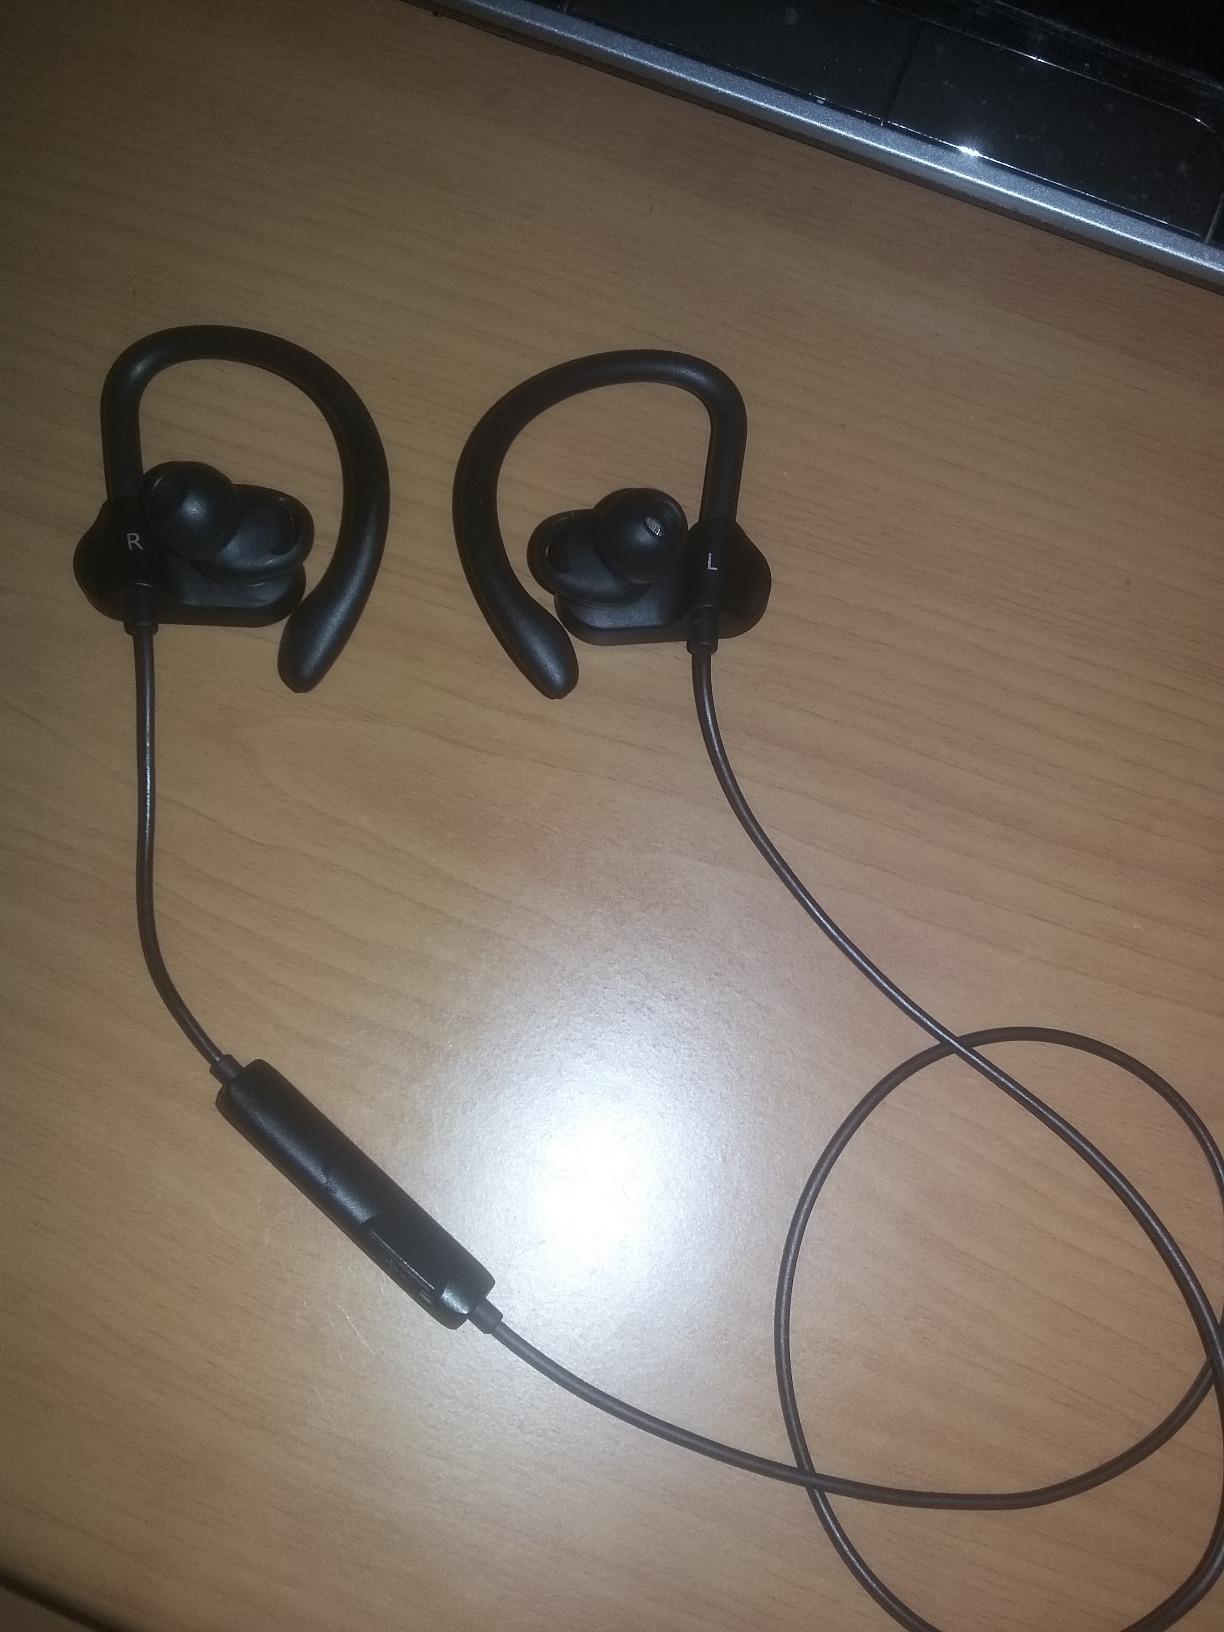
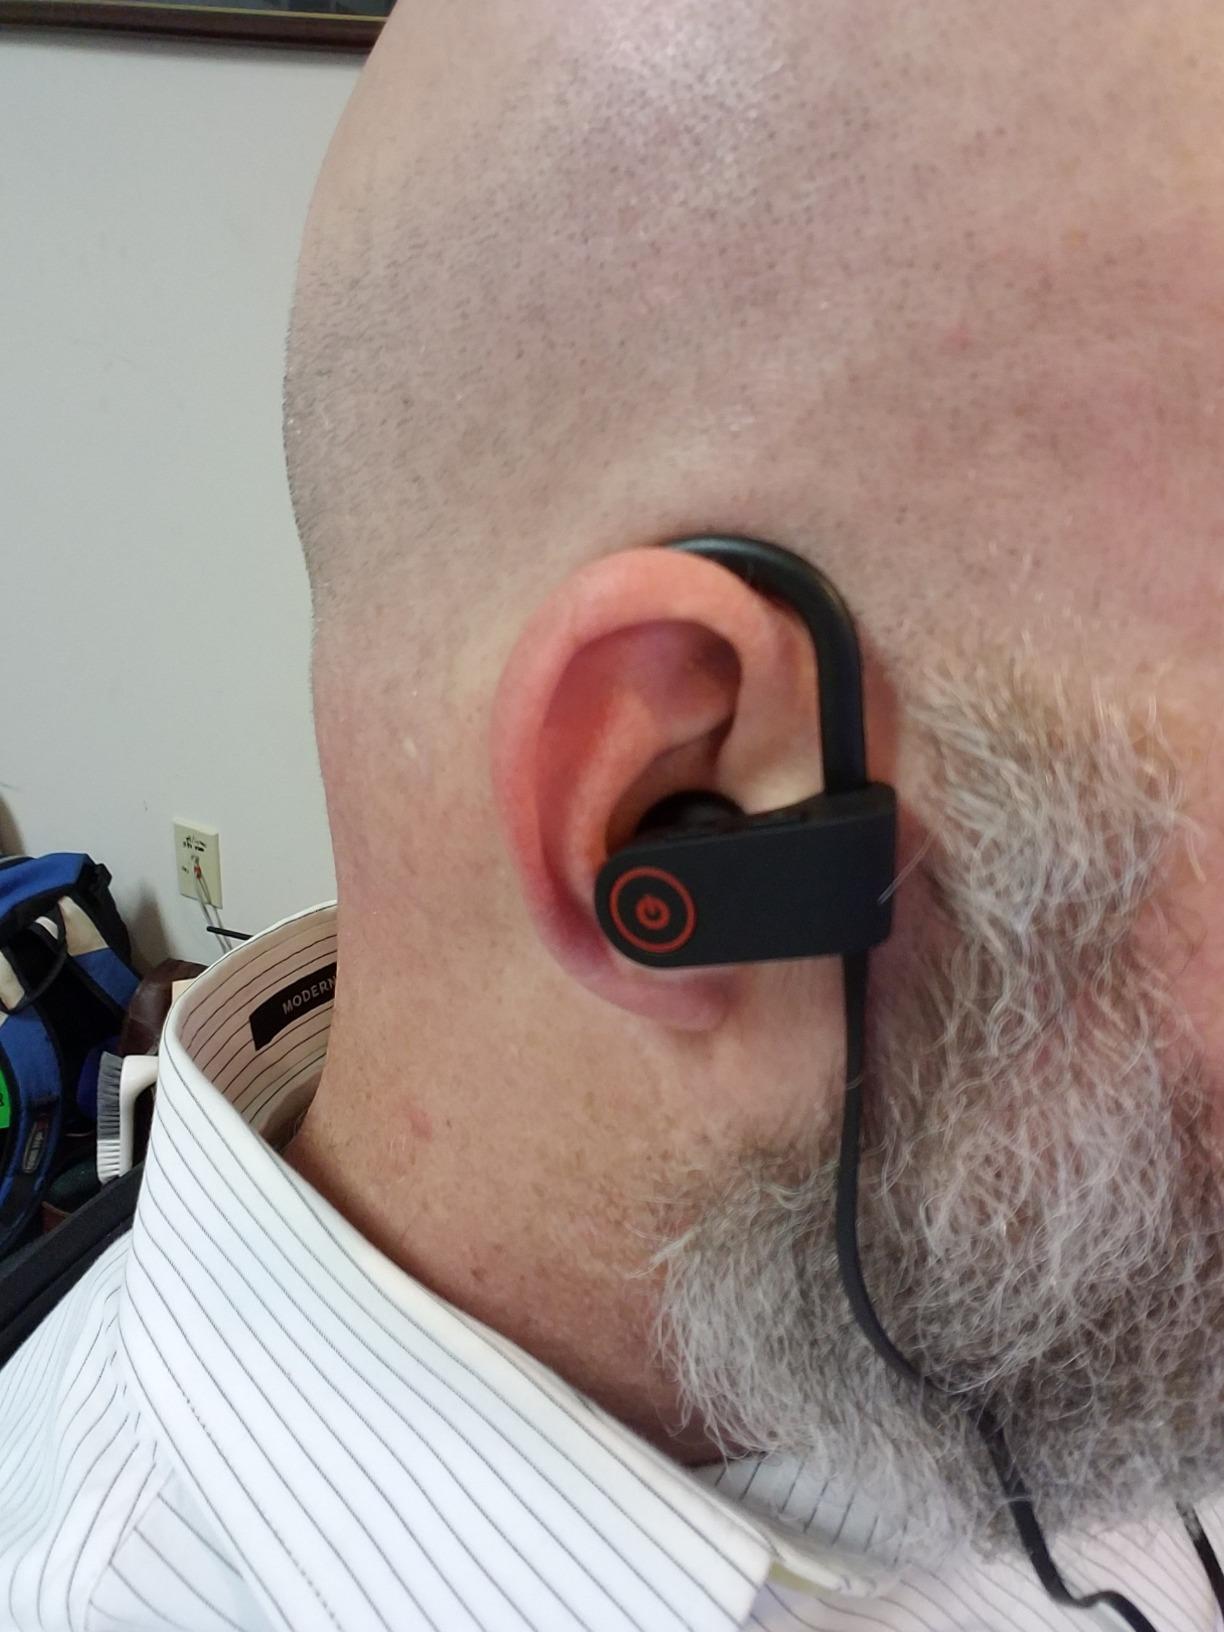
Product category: headphones
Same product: no